Owari meisho zue

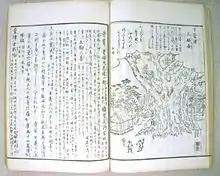
Pages from the "Owari meisho Zue"

The "Owari meisho Zue" followed the publication of the "Edo meisho zue", which sparked a public interest in travel guides.